Wolf Point, Chicago

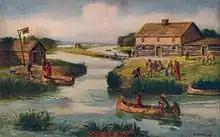
Wolf Point in 1833

The first non-indigenous settler at Wolf Point may have been a trader named Guarie. Writing in 1880 Gurdon Hubbard, who first arrived in Chicago on October 1, 1818, stated that he had been told of Guarie by Antoine De Champs and Antoine Beson, who had been traversing the Chicago Portage annually since about 1778. Hubbard wrote that De Champs had shown him evidence of a trading house and the remains of a cornfield supposed to have belonged to Guarie. The cornfield was located on the west bank of the North Branch of the Chicago River, a short distance from the forks at what is now Fulton Street; early settlers named the North Branch of the Chicago River the Guarie River, or Gary's River.